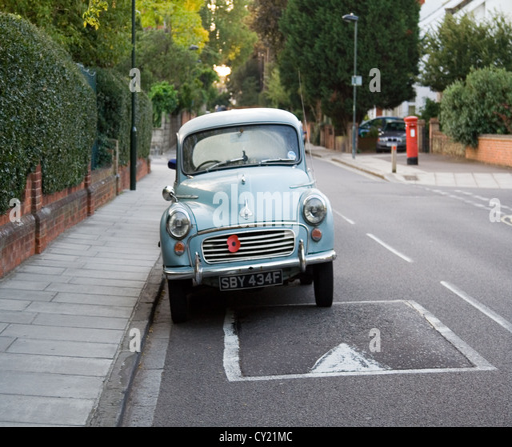
vintage car parked in a street